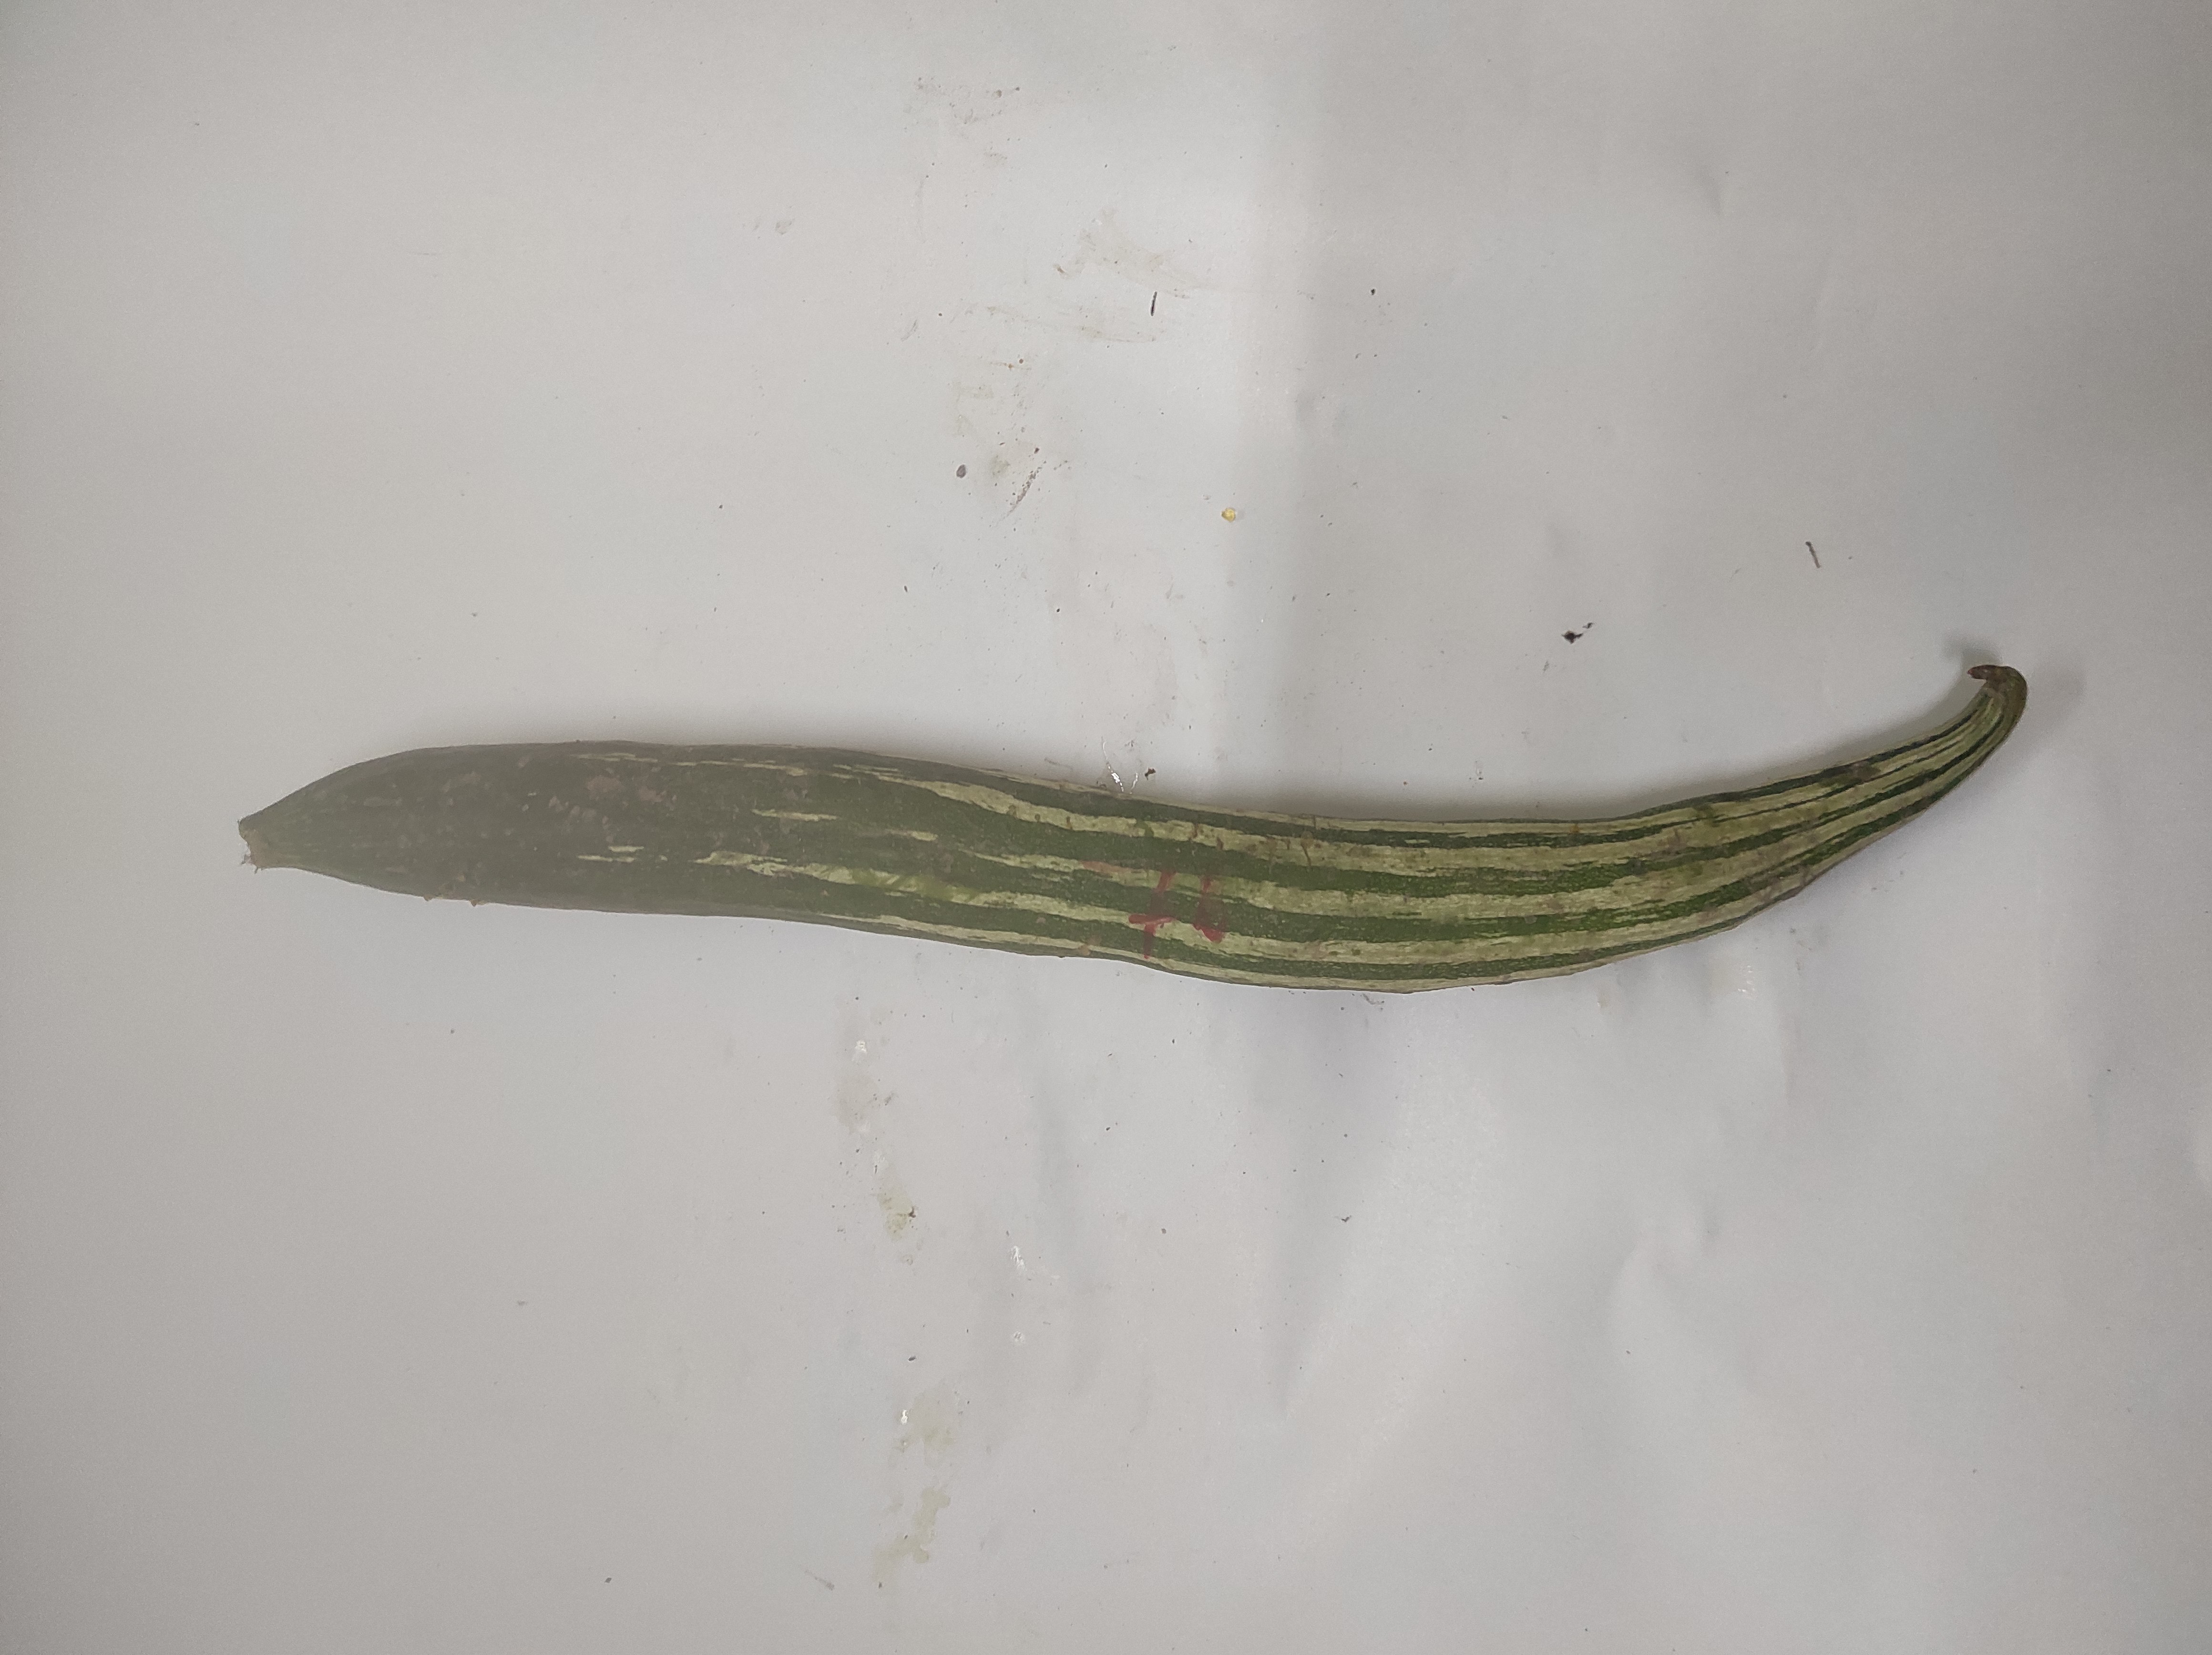
Crop: Snake Gourd
Condition: Severely Damaged